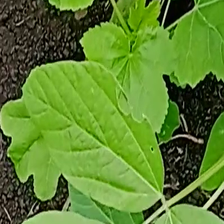
Weed species: Little_Mallow(Malva parviflora)